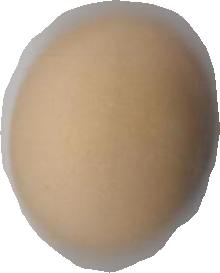
Variety: Anjasmoro